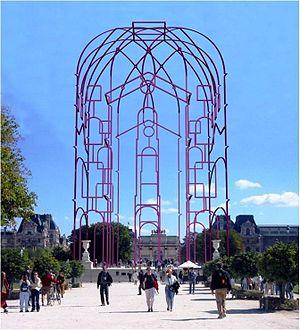
Tour Centrale Palais des Tuileries
Juan Garaizabal est un artiste conceptuel, sculpteur et graveur. Un artiste plastique qui a également expérimenté avec le dessin, l'art vidéo et les installations sonores et lumineuses. Il est internationalement connu pour ses sculptures publiques monumentales. Ses Memorias Urbanas récupèrent, avec des structures sculpturales et de la lumière des éléments architecturaux disparus, remplissant des vides urbains qui ont une importance historique.